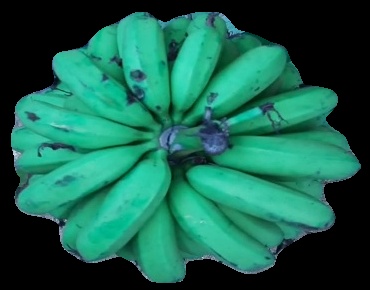
Variety: pachbale
Grade: grade2